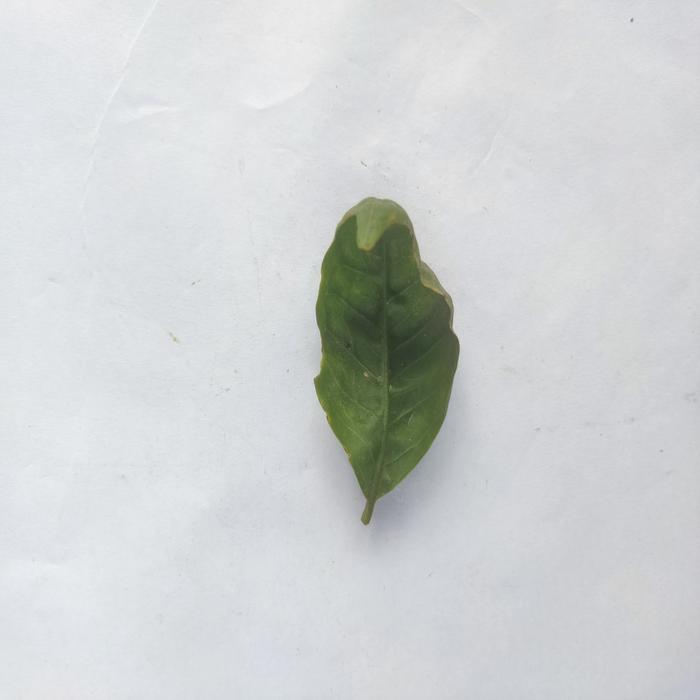
Crop: Aegle Marmelos
Leaf condition: Leaf_Curl